Darlunydd

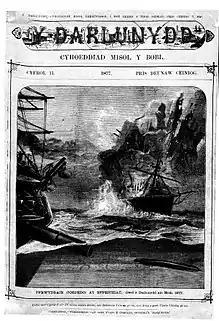
Darlunydd (Welsh Journal)

The Darlunydd was a 19th-century Welsh language periodical, first published in Caernarfon by J. Evans & Company in 1876.